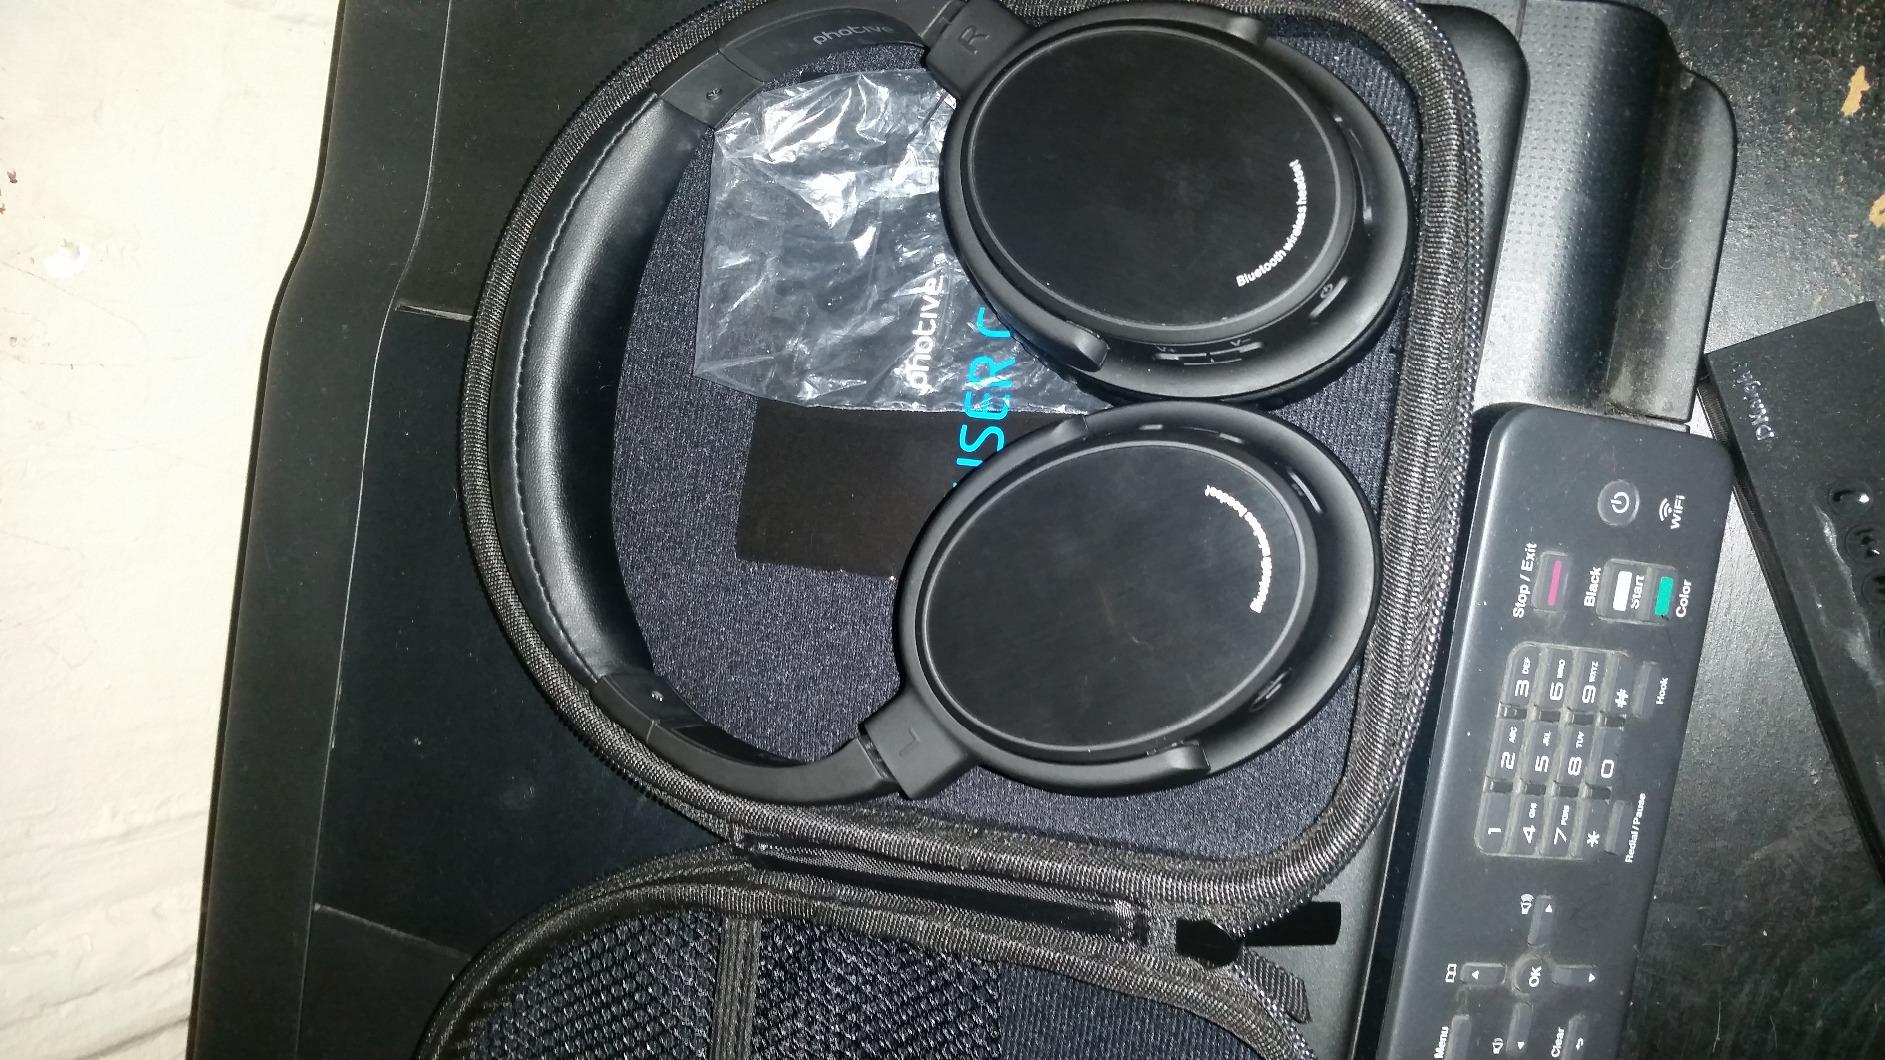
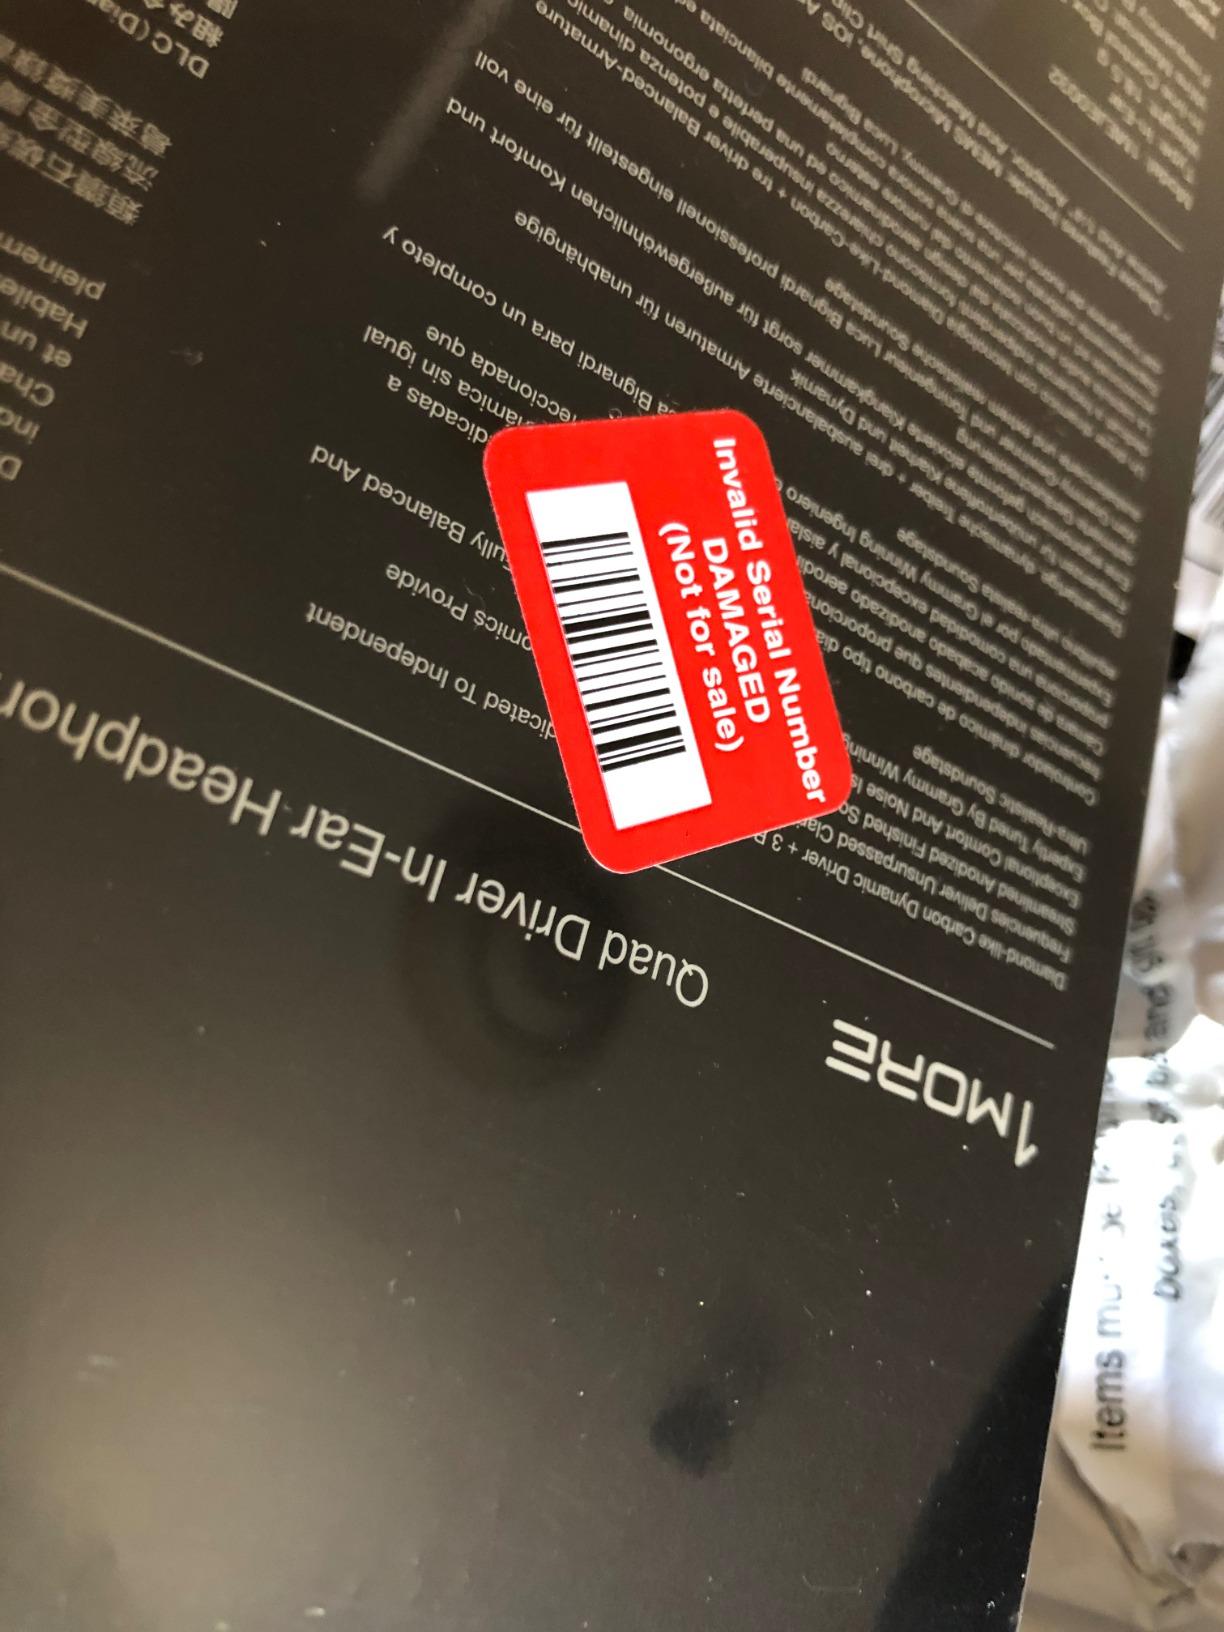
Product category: headphones
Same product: no